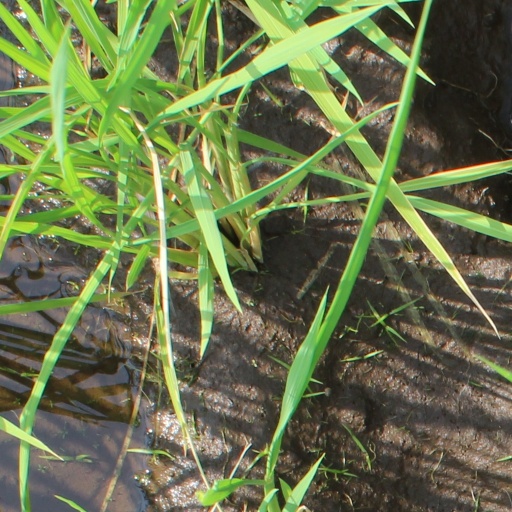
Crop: rice